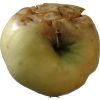
Label: Apple hit 1